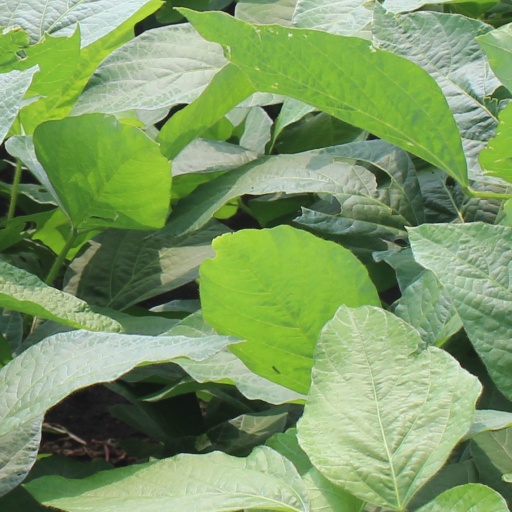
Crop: soybean